Harran Church

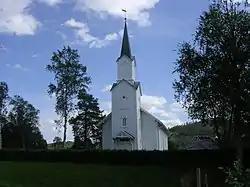
View of the church

Harran Church is a parish church of the Church of Norway in Grong Municipality in Trøndelag county, Norway. It is located in the village of Harran. It is the main church for the Harran parish which is part of the Namdal prosti (deanery) in the Diocese of Nidaros. The white, wooden church was built in a long church style in 1874 using plans drawn up by the architect Jacob Wilhelm Nordan. The church seats about 200 people. The church was built to replace the old Gløshaug Church which was getting to be too small and in need of repair. The church was consecrated on 30 September 1874.